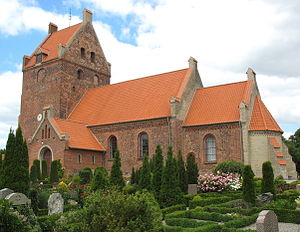
Væggerløse Kirke
Væggerløse Kirke
Væggerløse Kirke på Falster.
Væggerløse Kirke ligger i Væggerløse ca. 7 km SSØ for Nykøbing Falster. Kirken er bygget i romansk stil